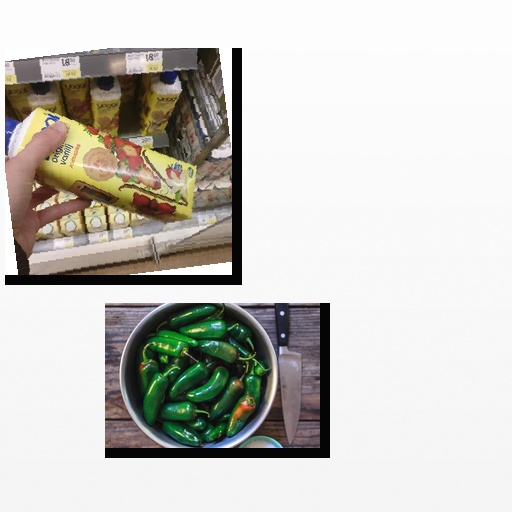
Food items: jalapeno, yoghurt